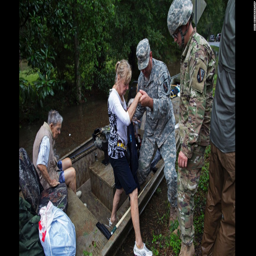
members help people near person .